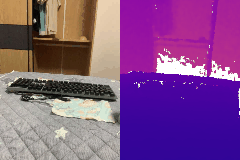
Label: keyboard